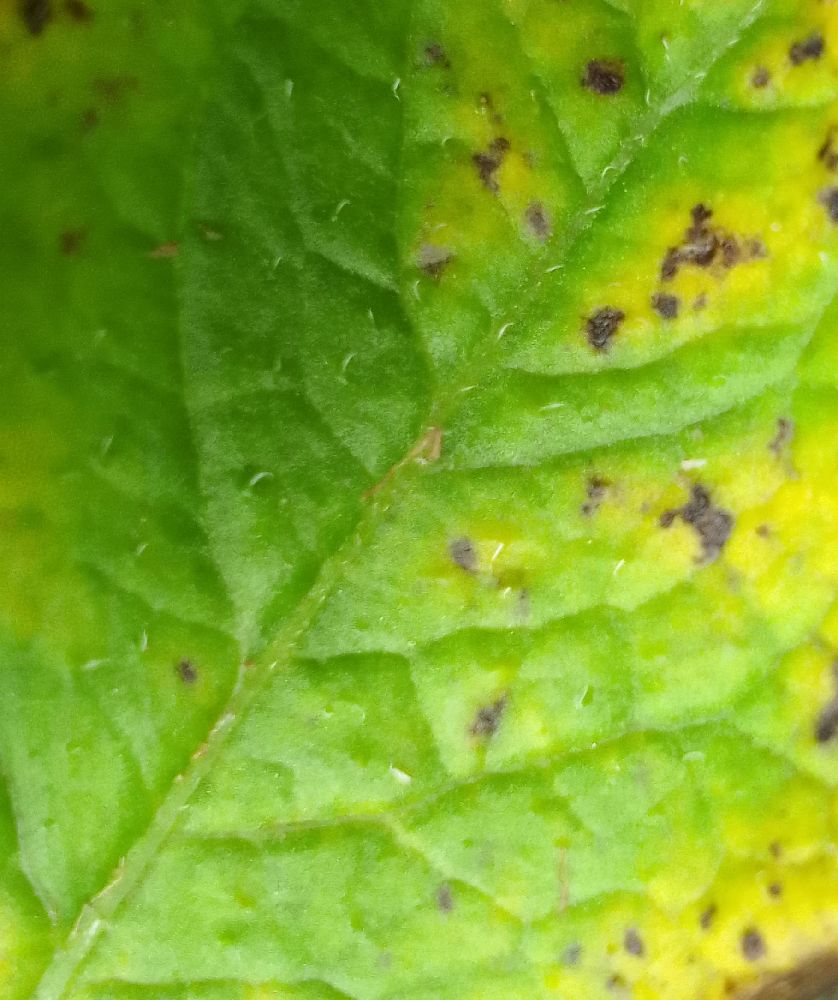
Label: Early blight